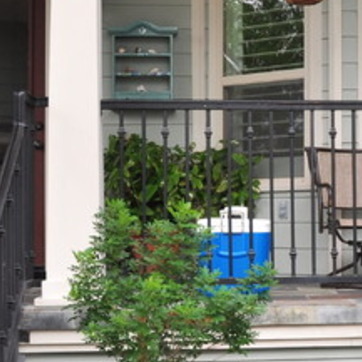
Material: foliage